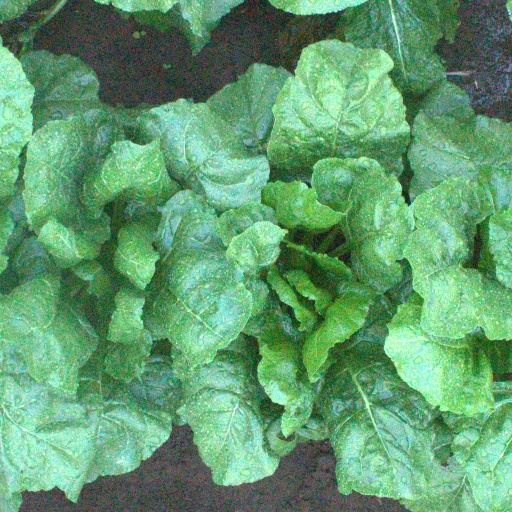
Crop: sugar beet